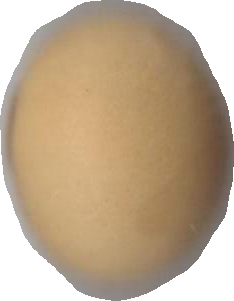
Variety: Dega